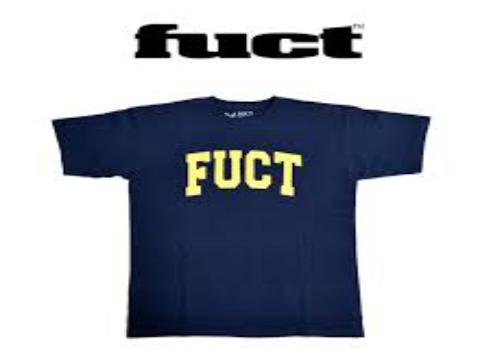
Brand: FUCT
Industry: Clothes